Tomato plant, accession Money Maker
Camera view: bottom (45 deg); turntable rotation: 210 degrees
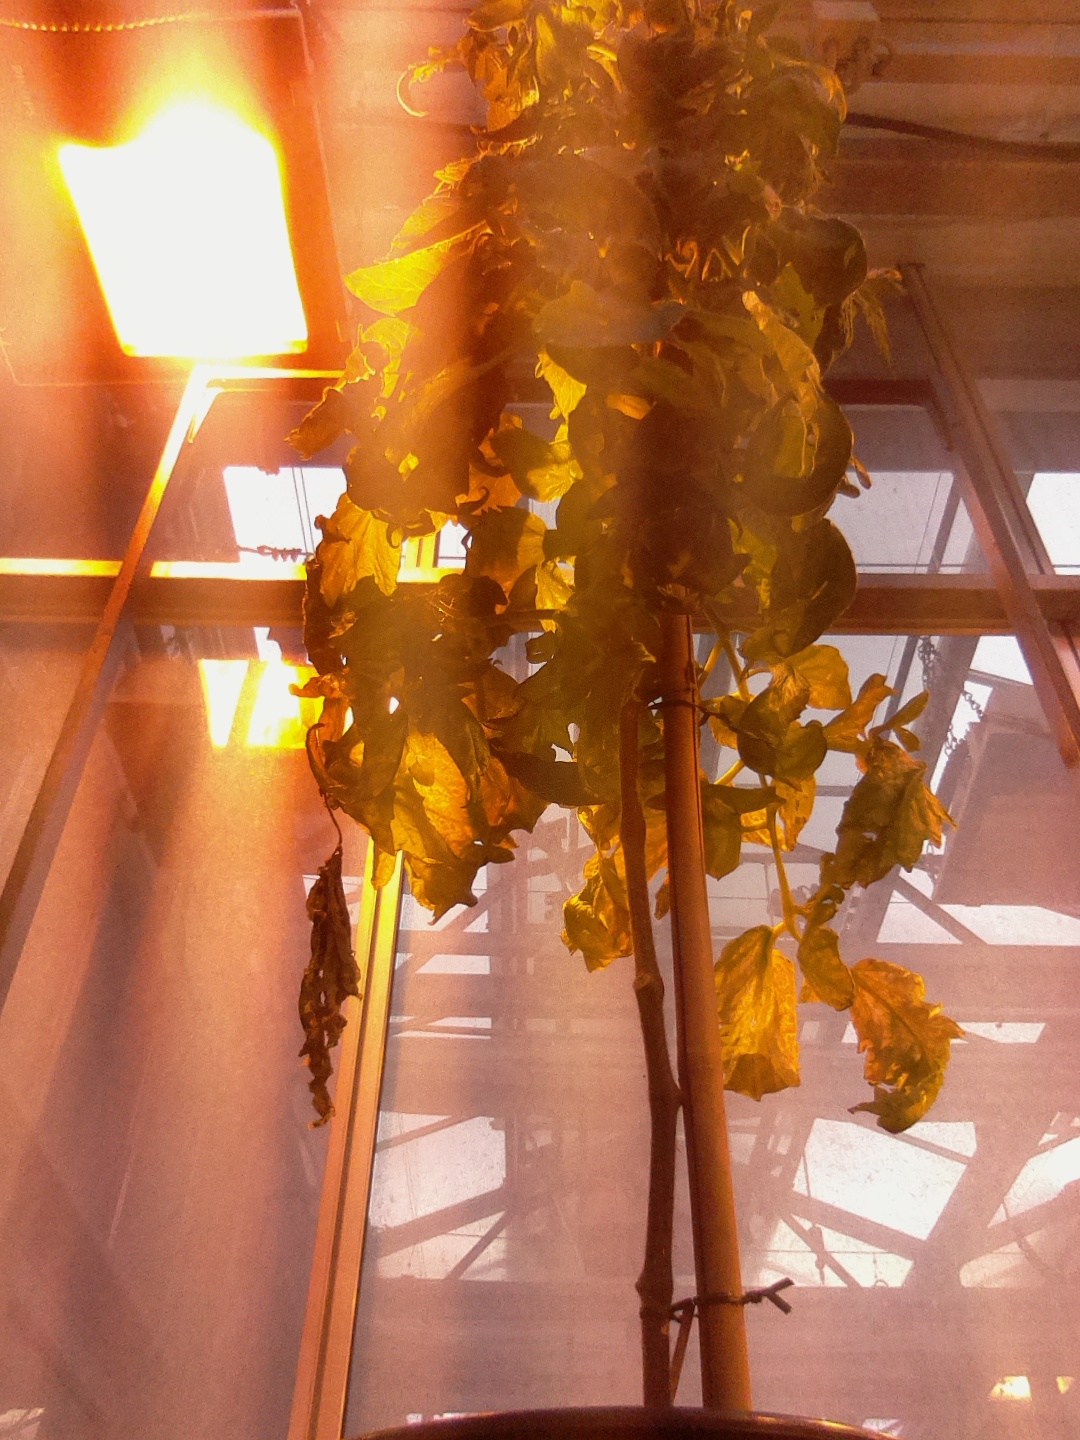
BBCH growth stage 75: 50%-60% of final fruit size